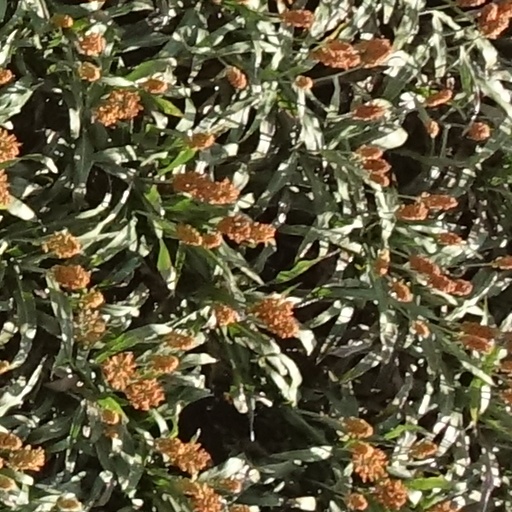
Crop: sorghum